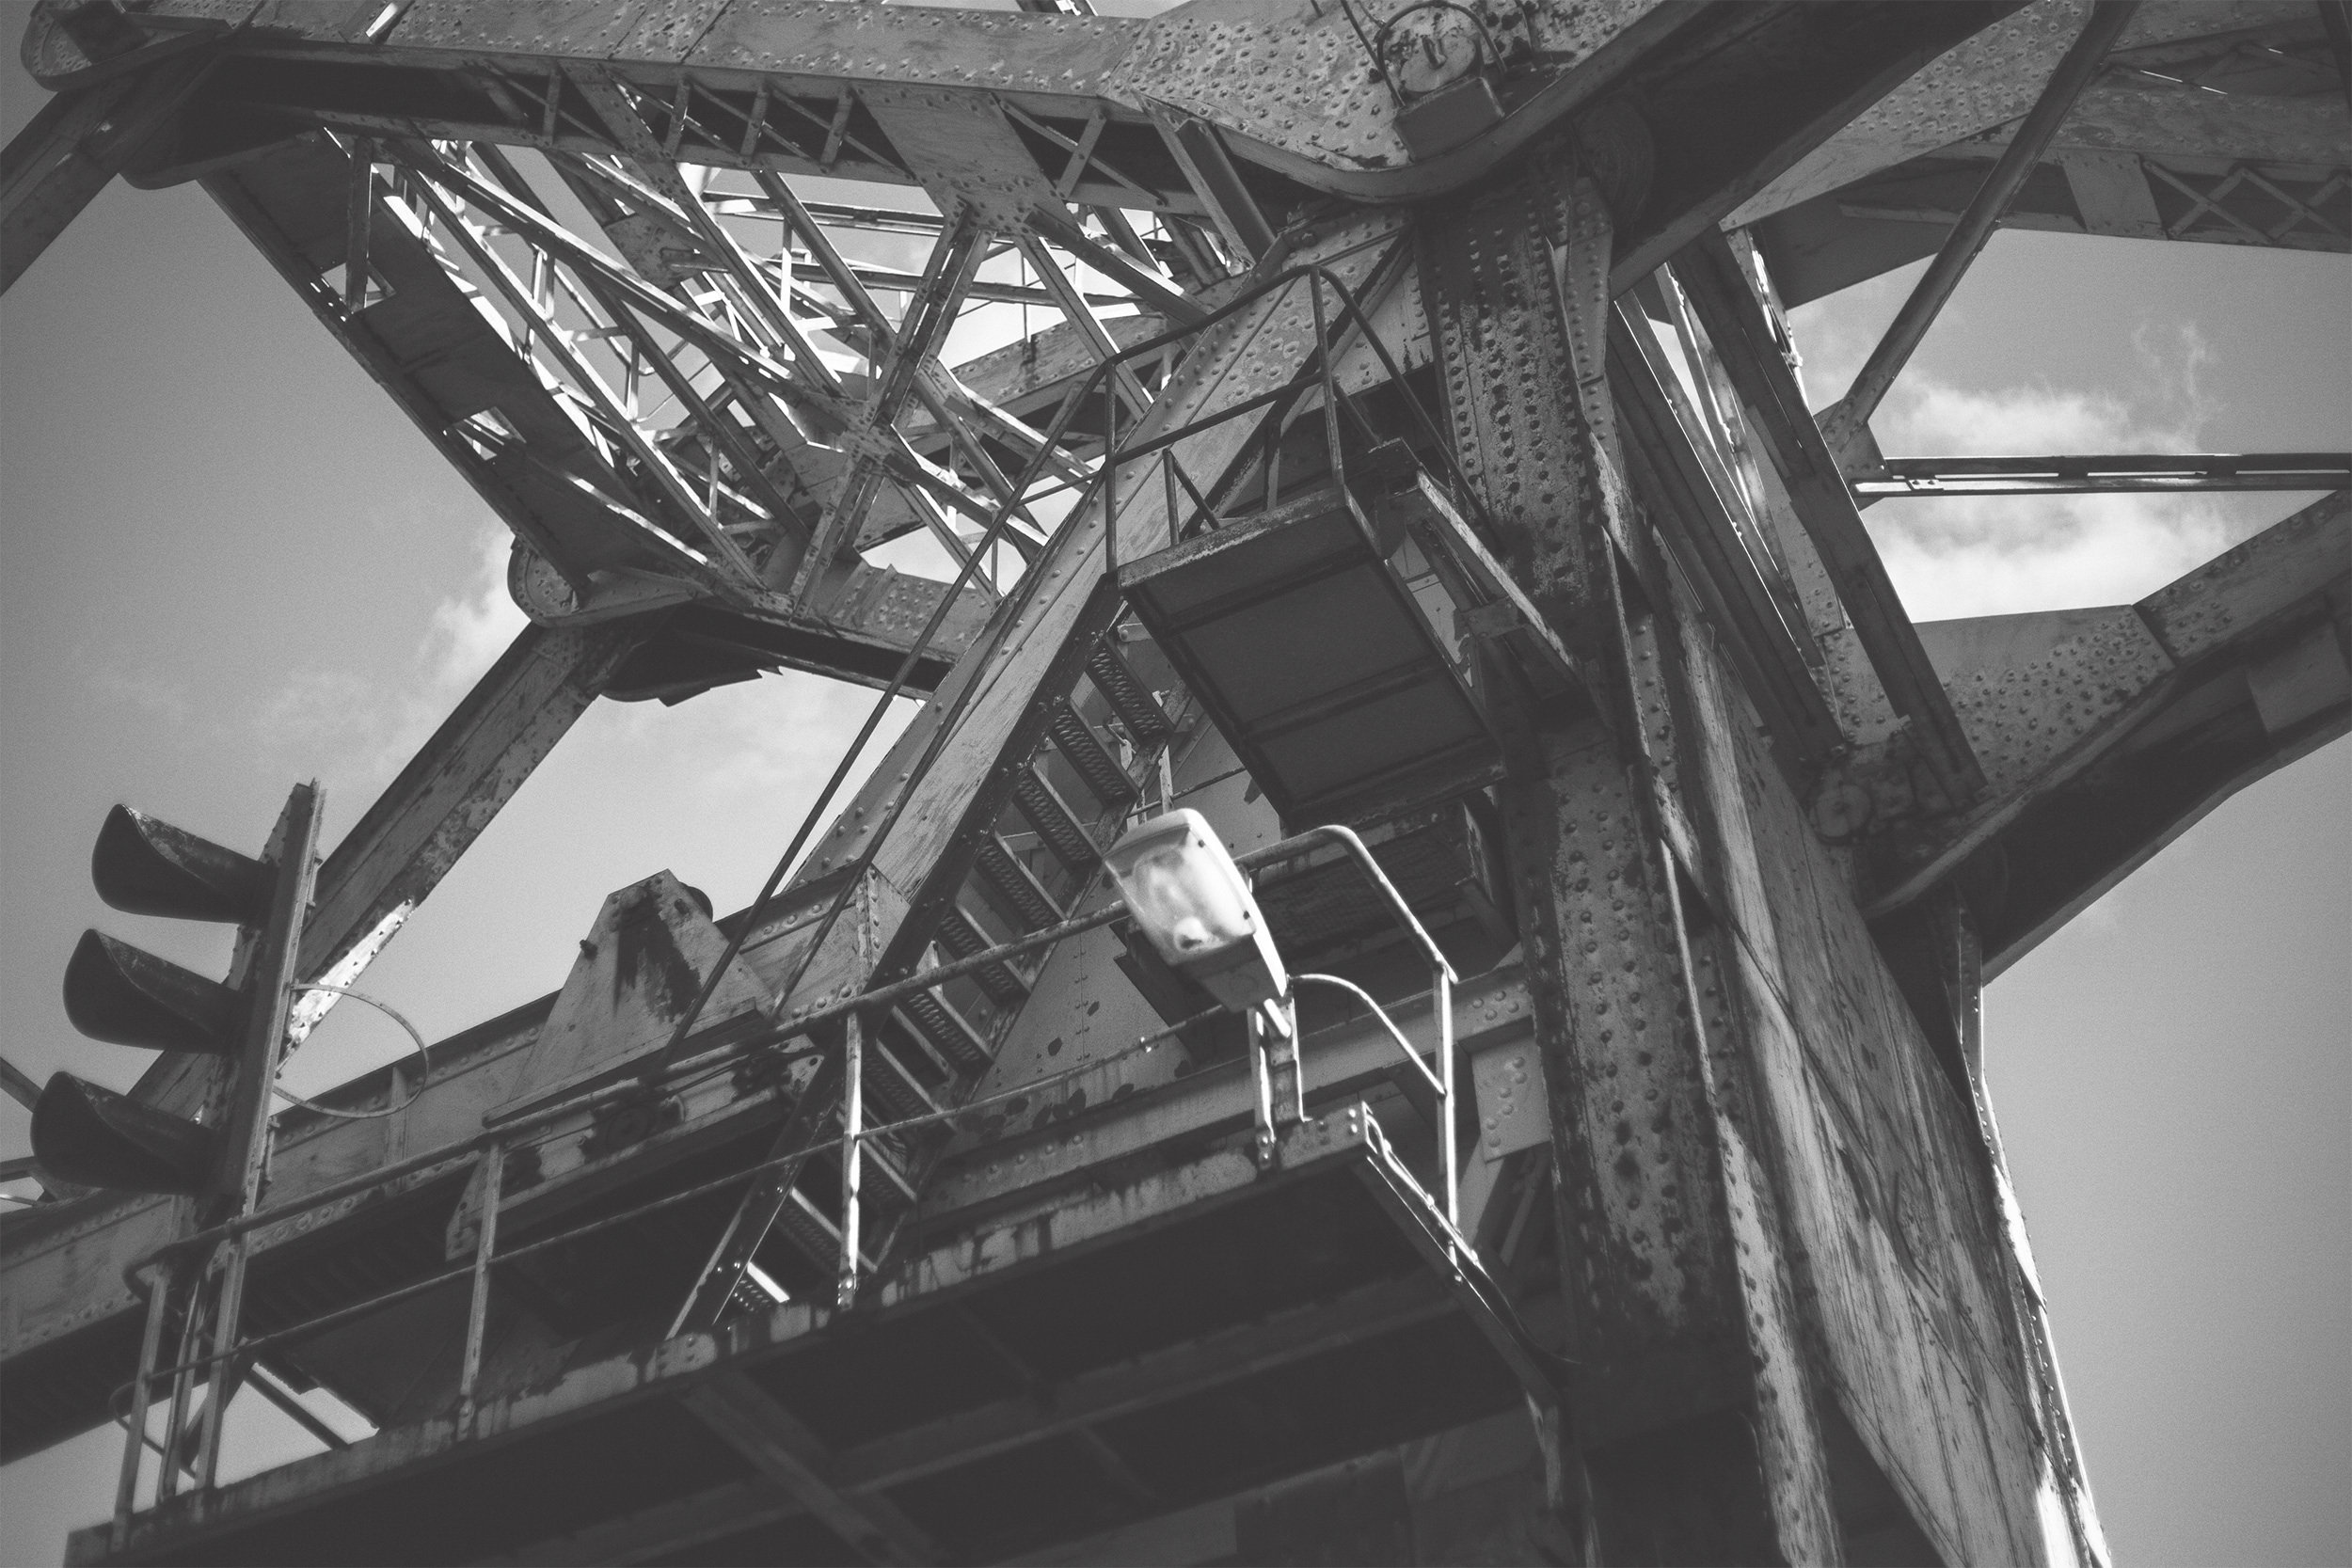
light, black and white, white, photography, airplane, aircraft, darkness, black, monochrome, monochrome photography, single lens reflex camera